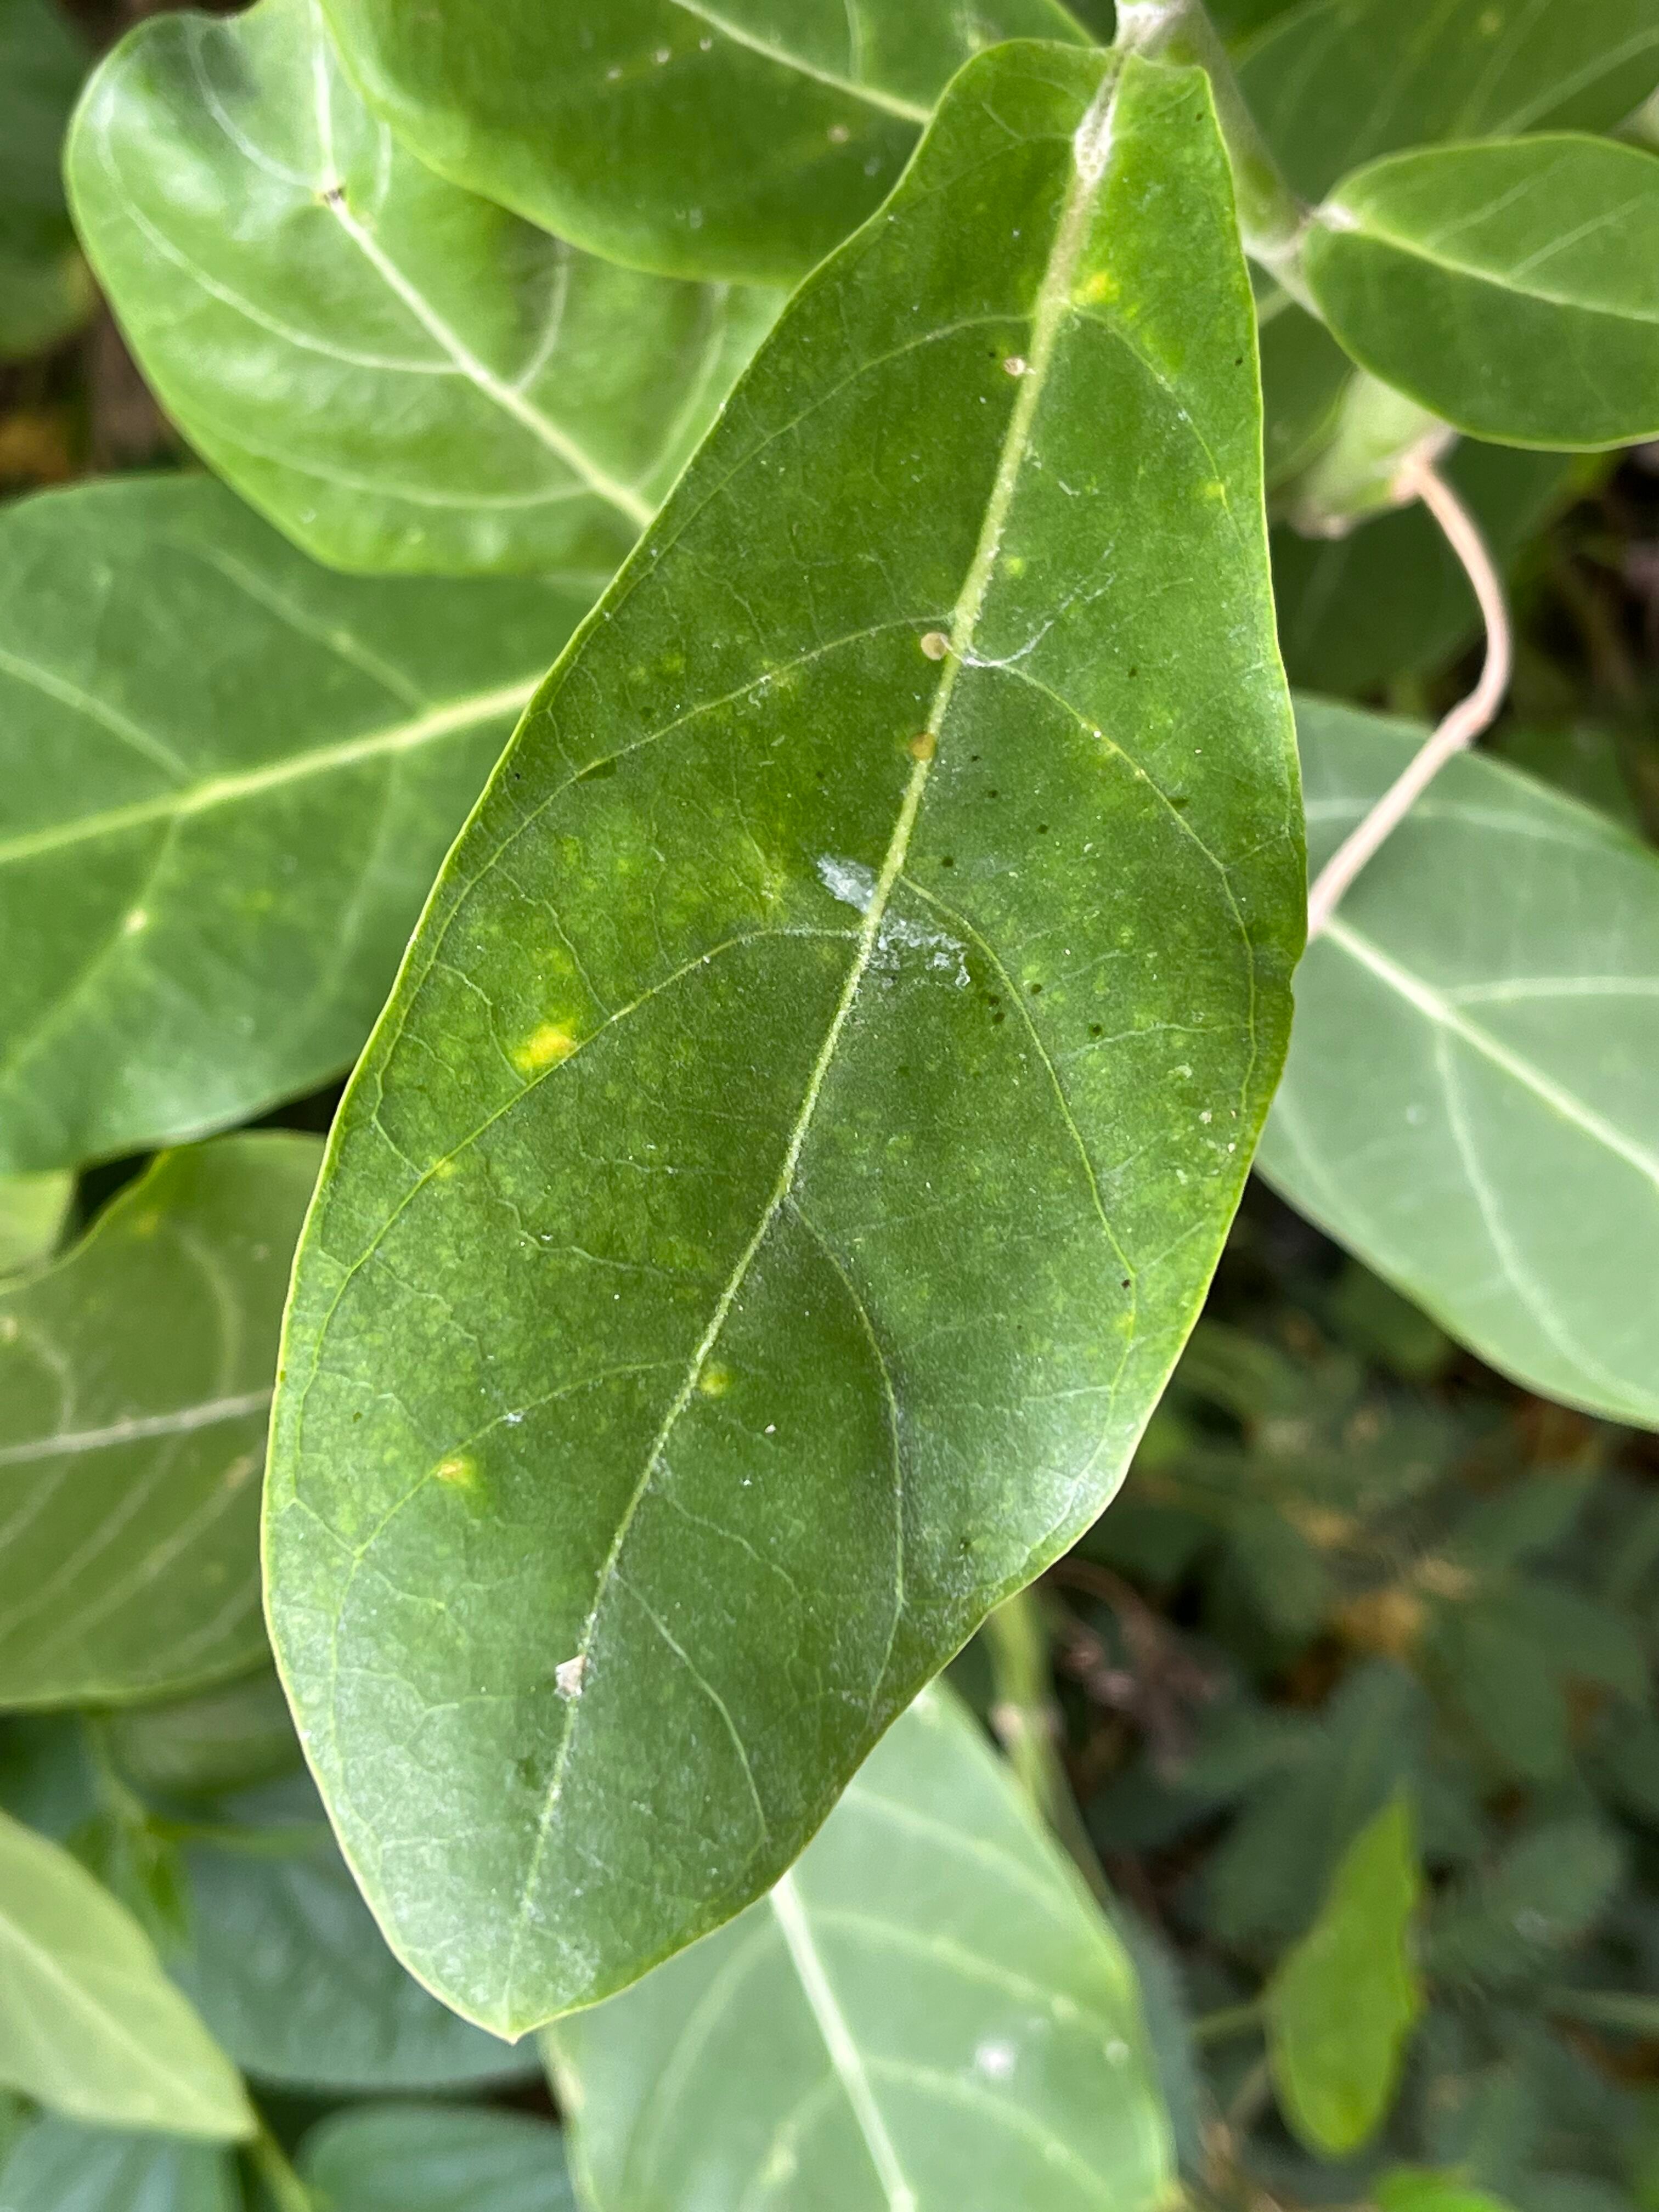
Plant species: calotropis-gigantea